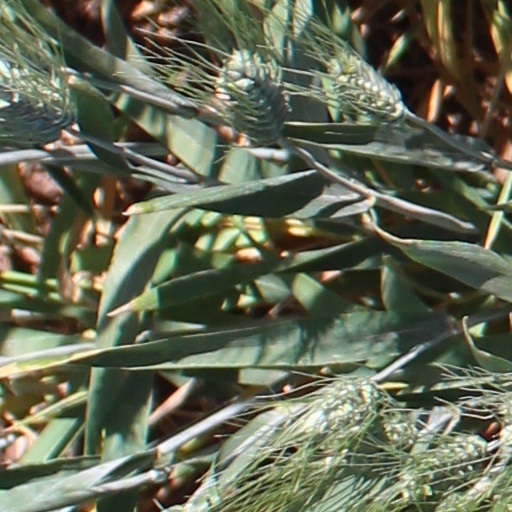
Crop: wheat